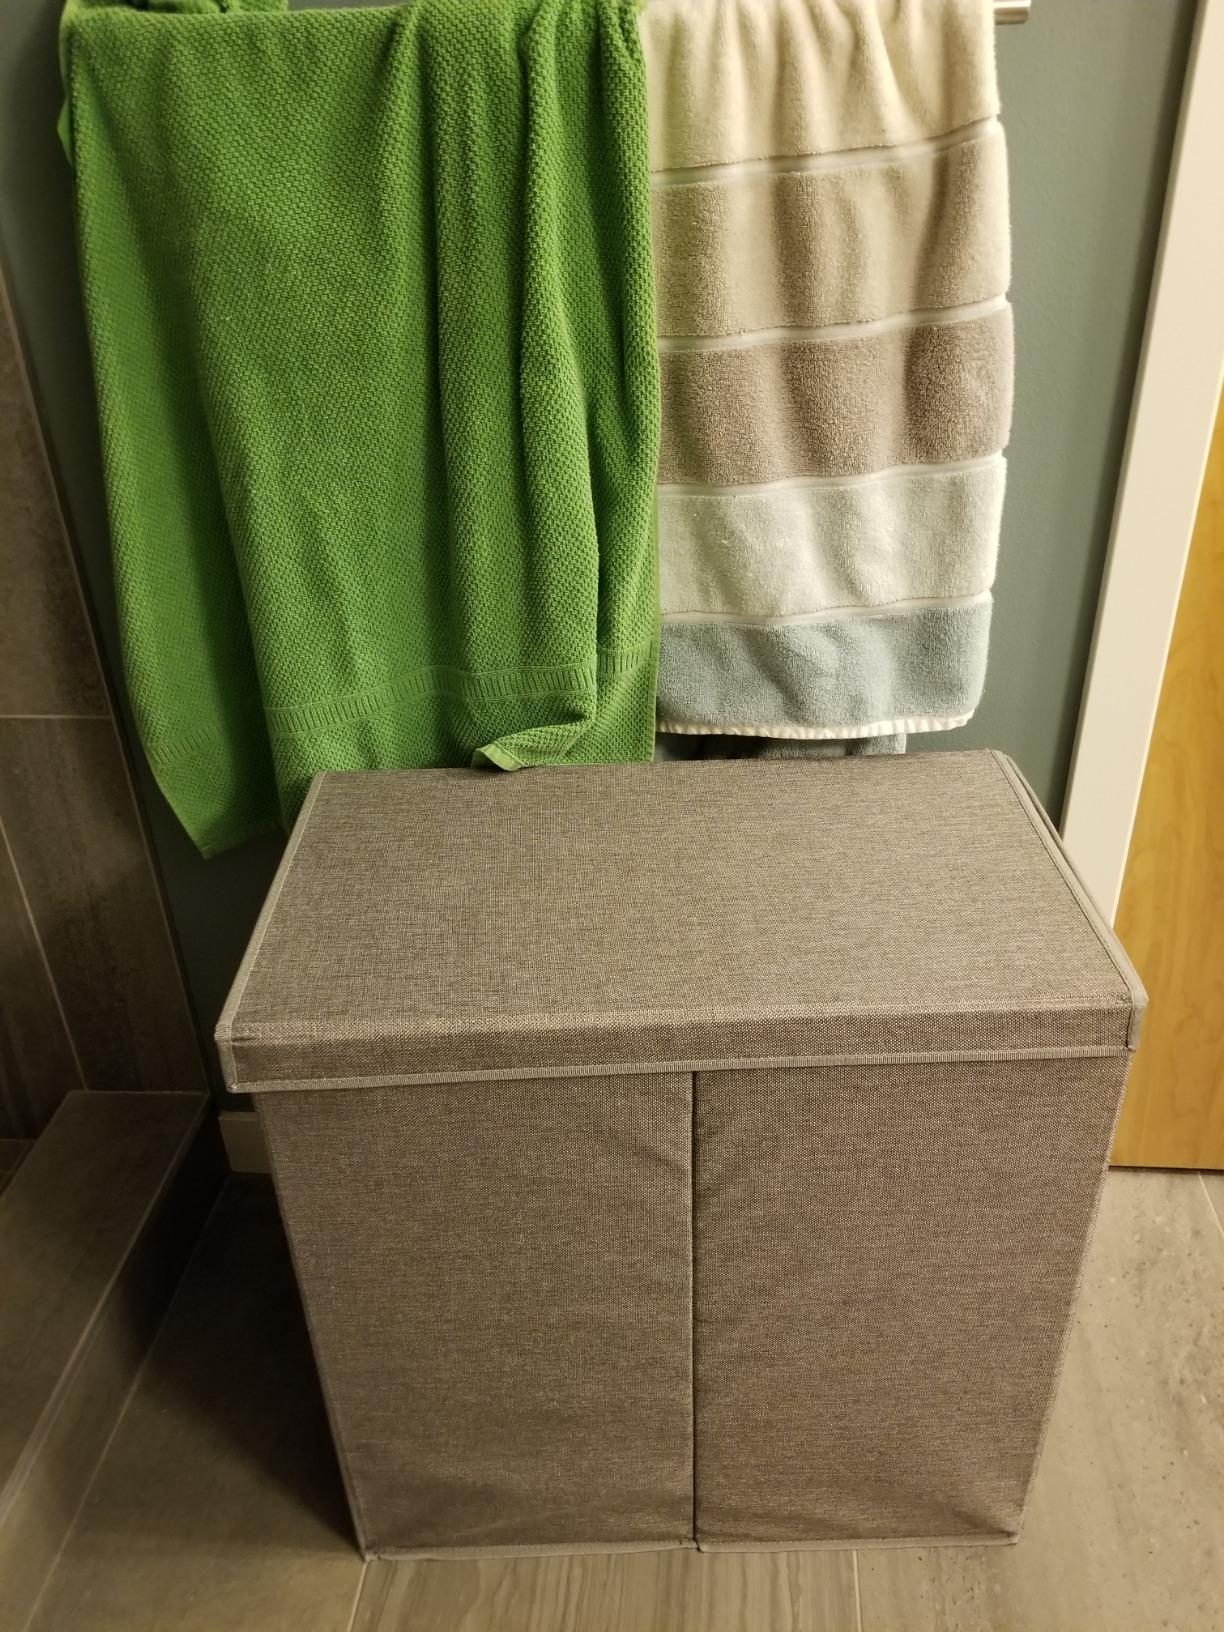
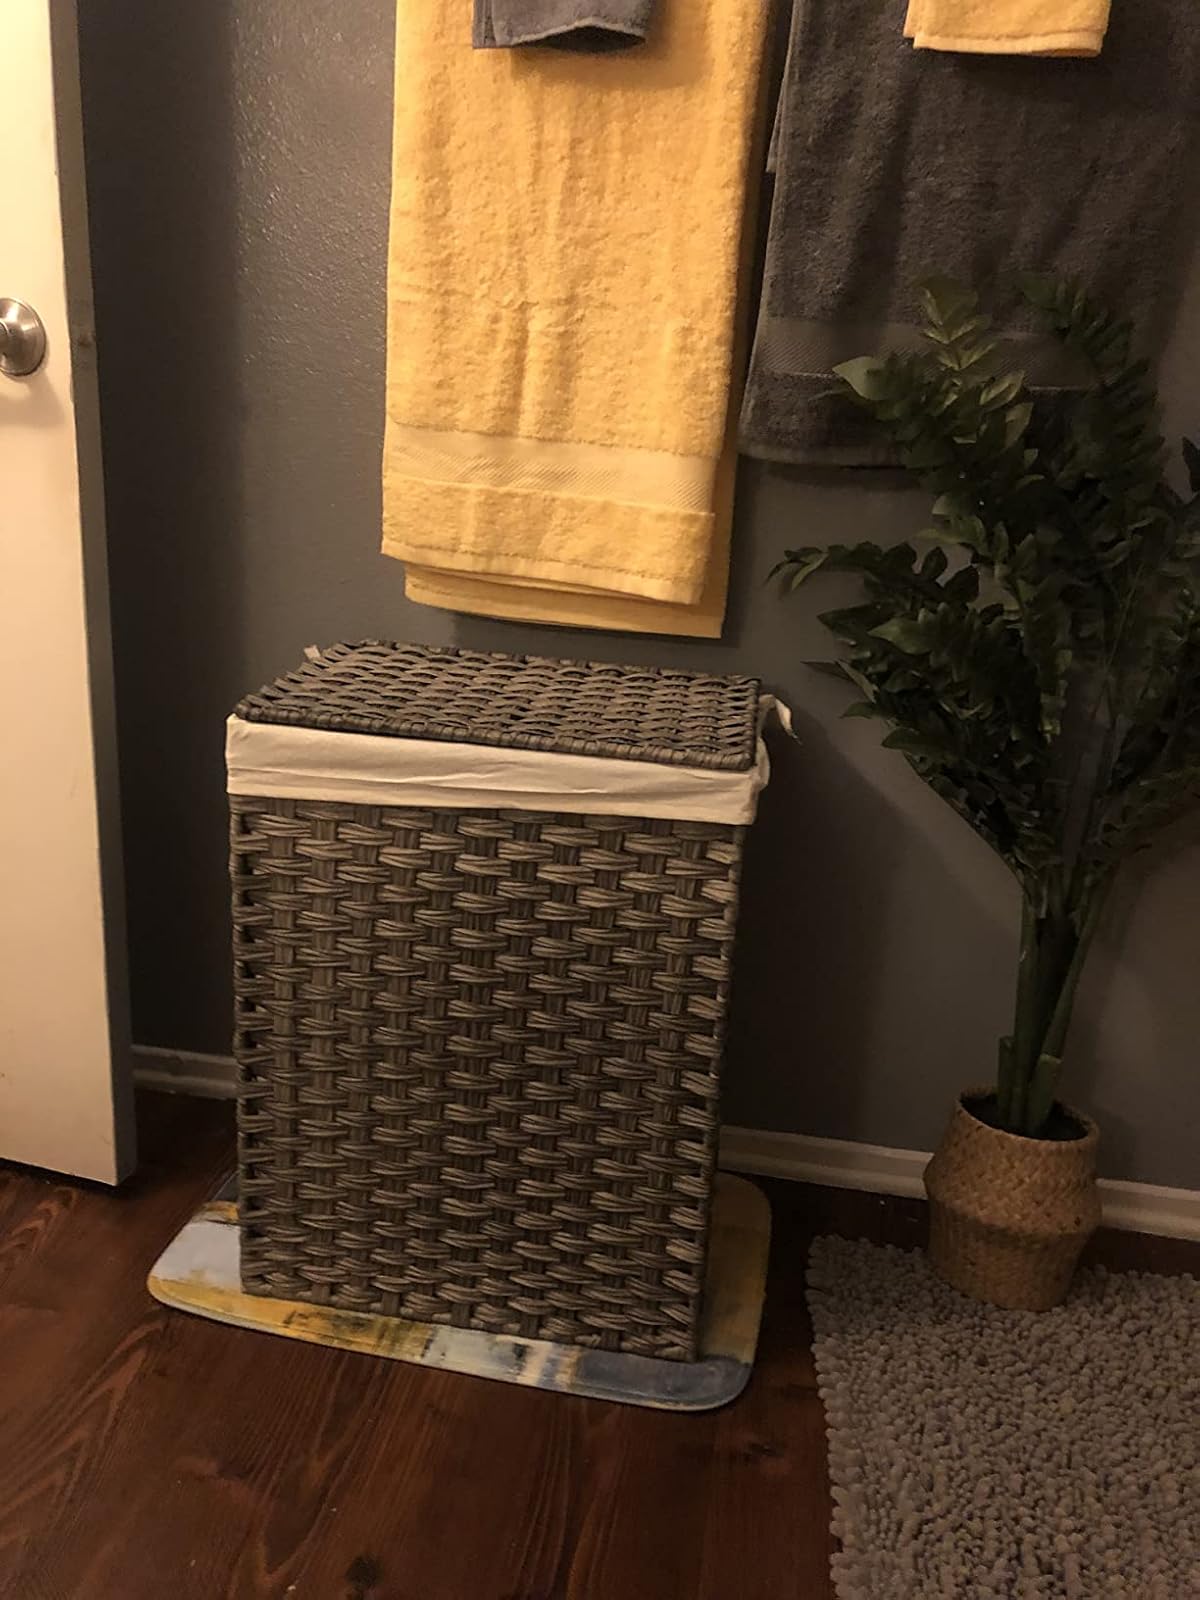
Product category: items_hamper
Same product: no